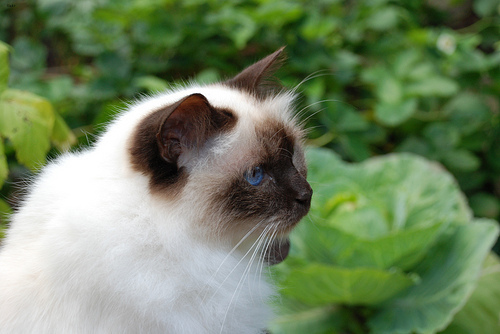
Breed: birman